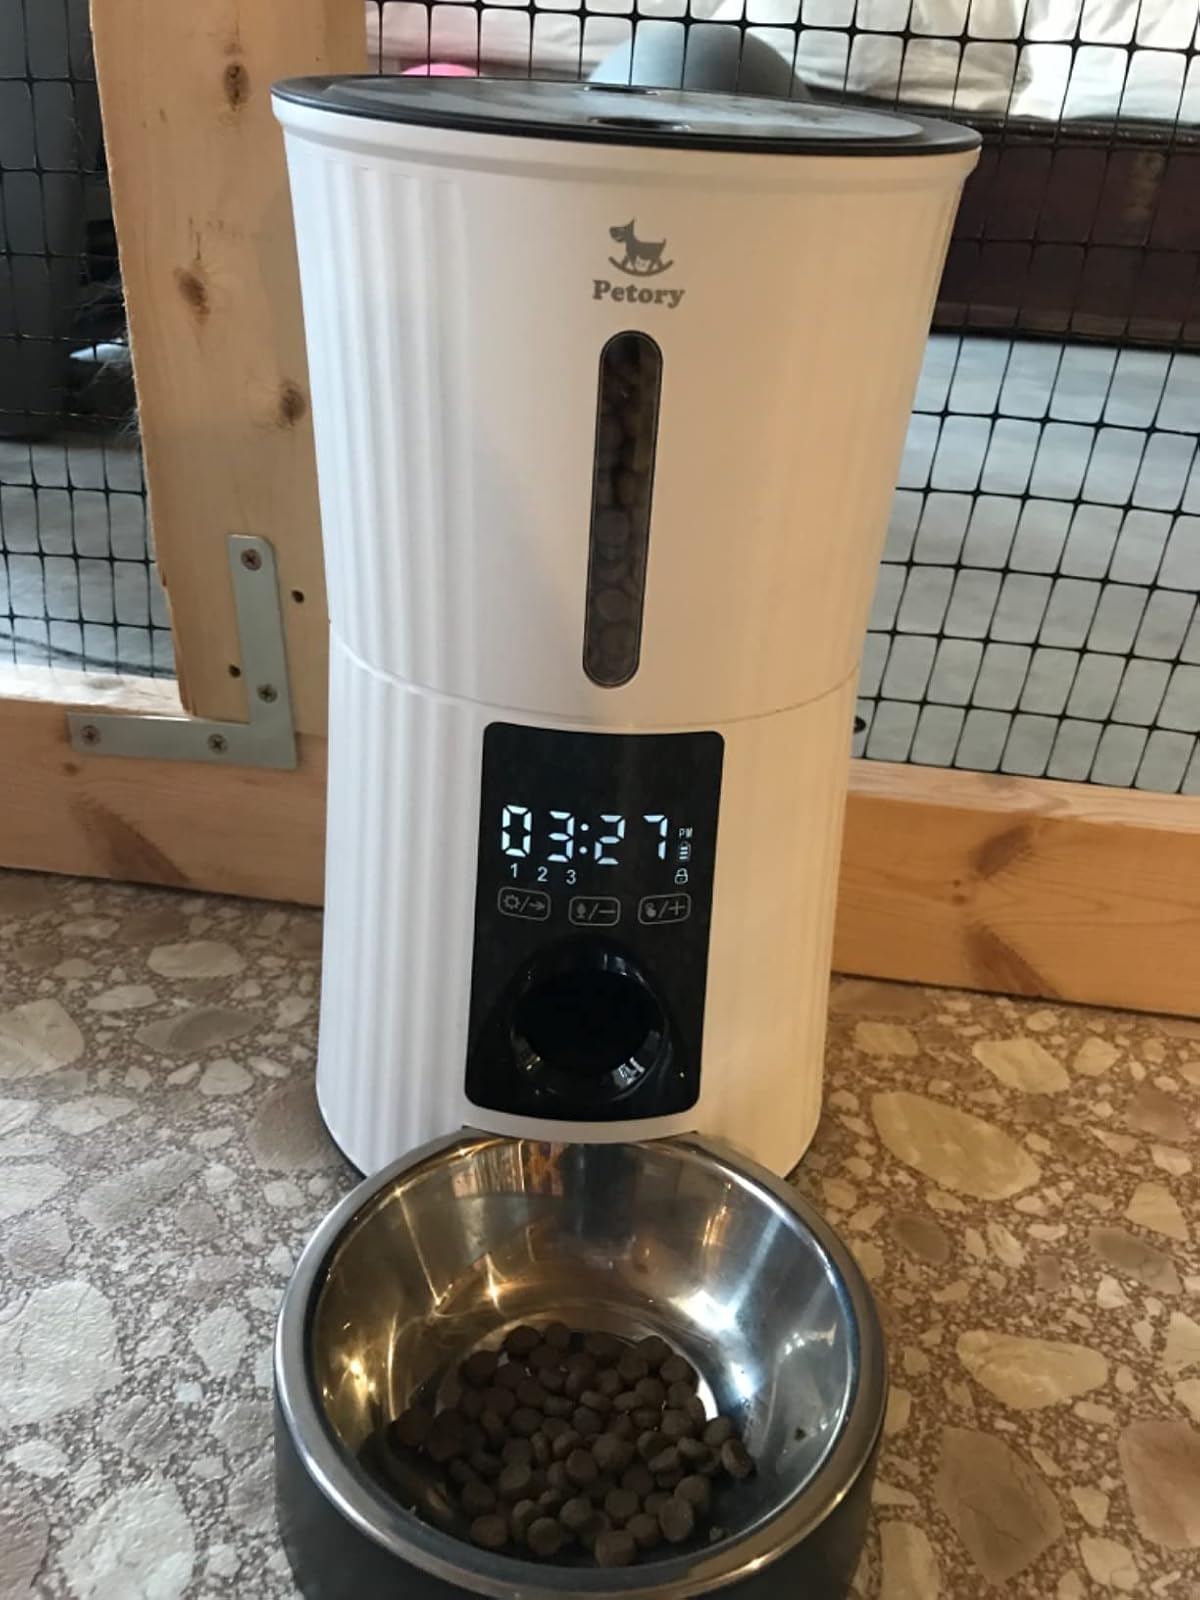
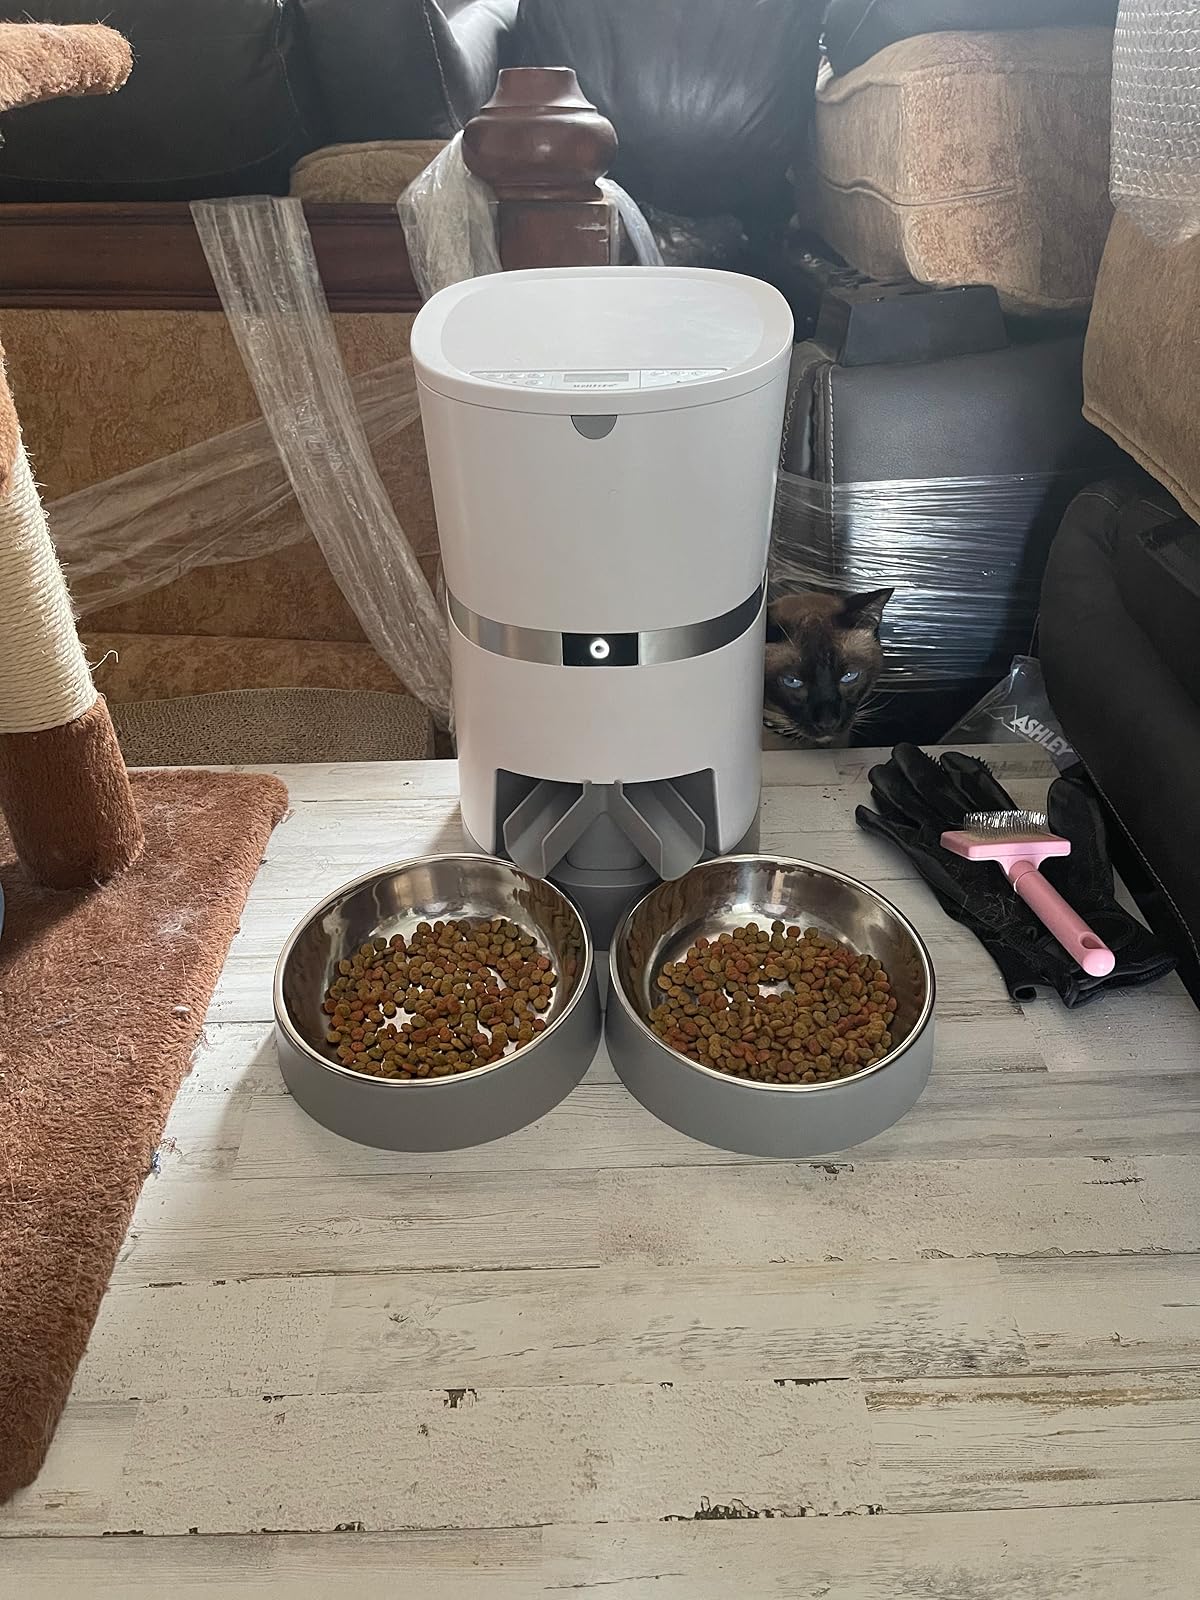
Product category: items_feeder
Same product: no